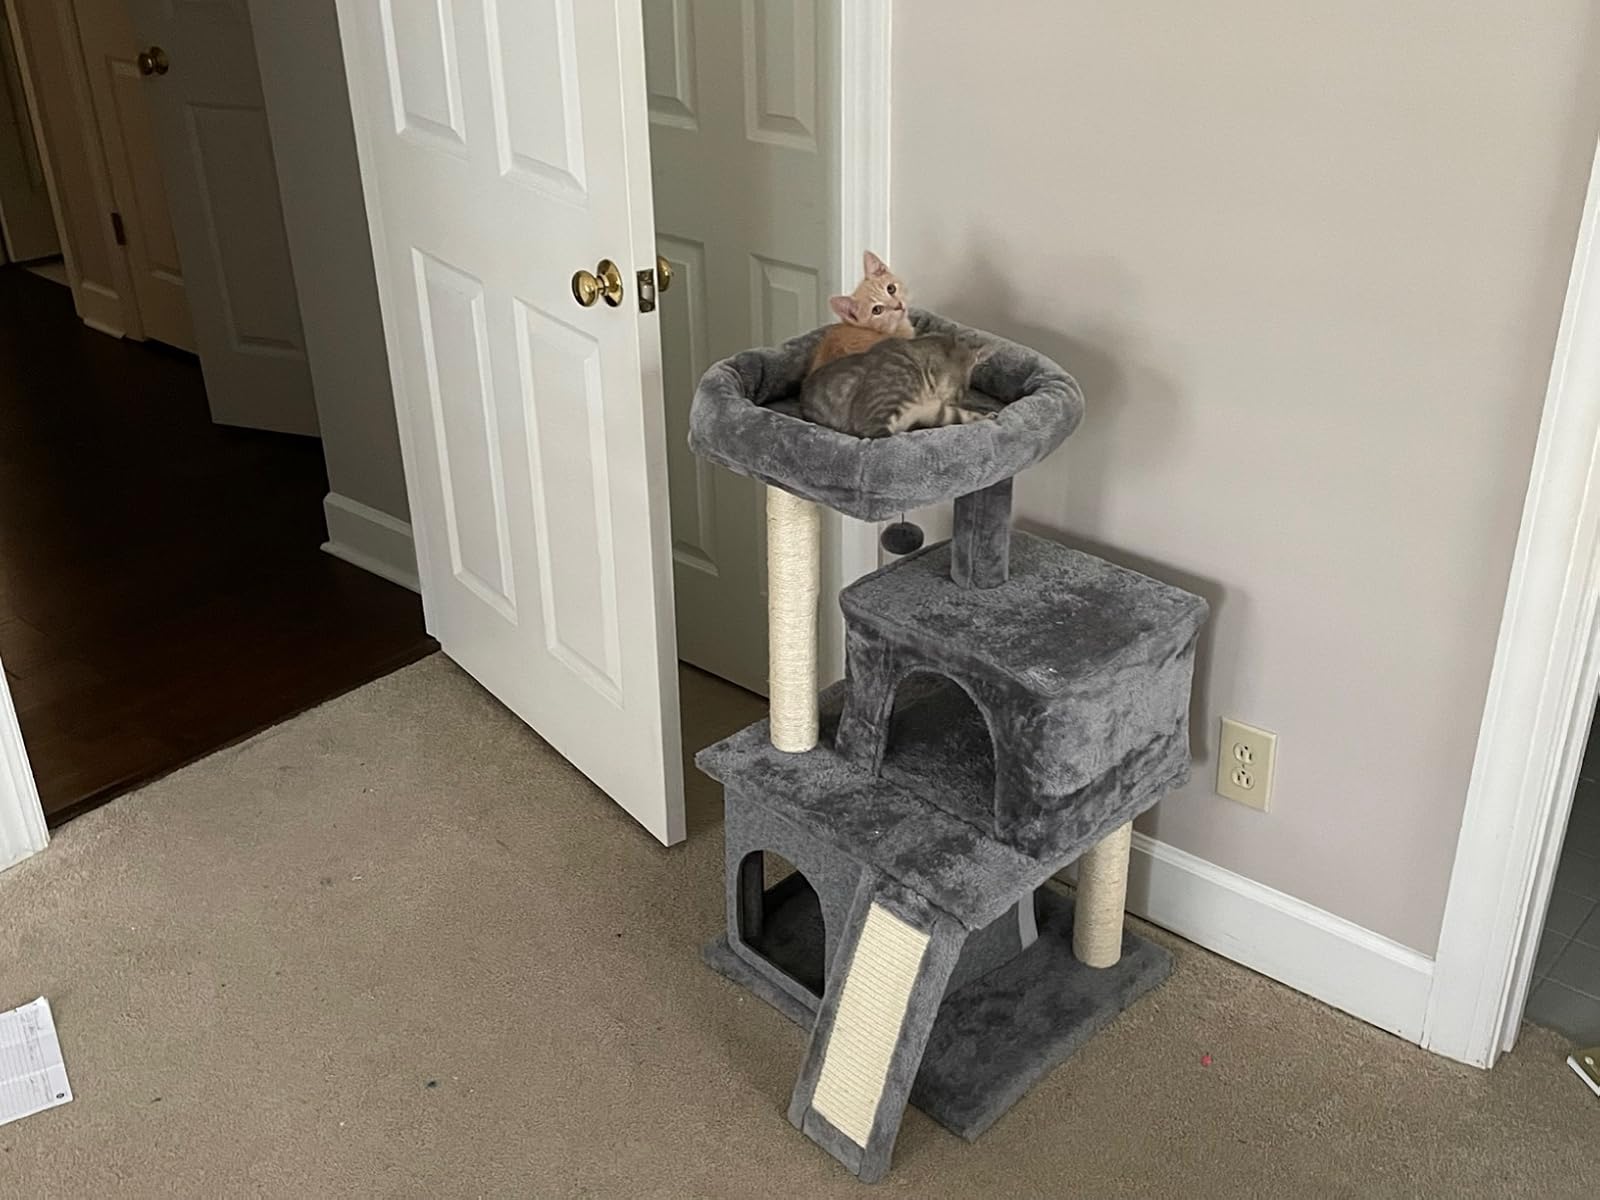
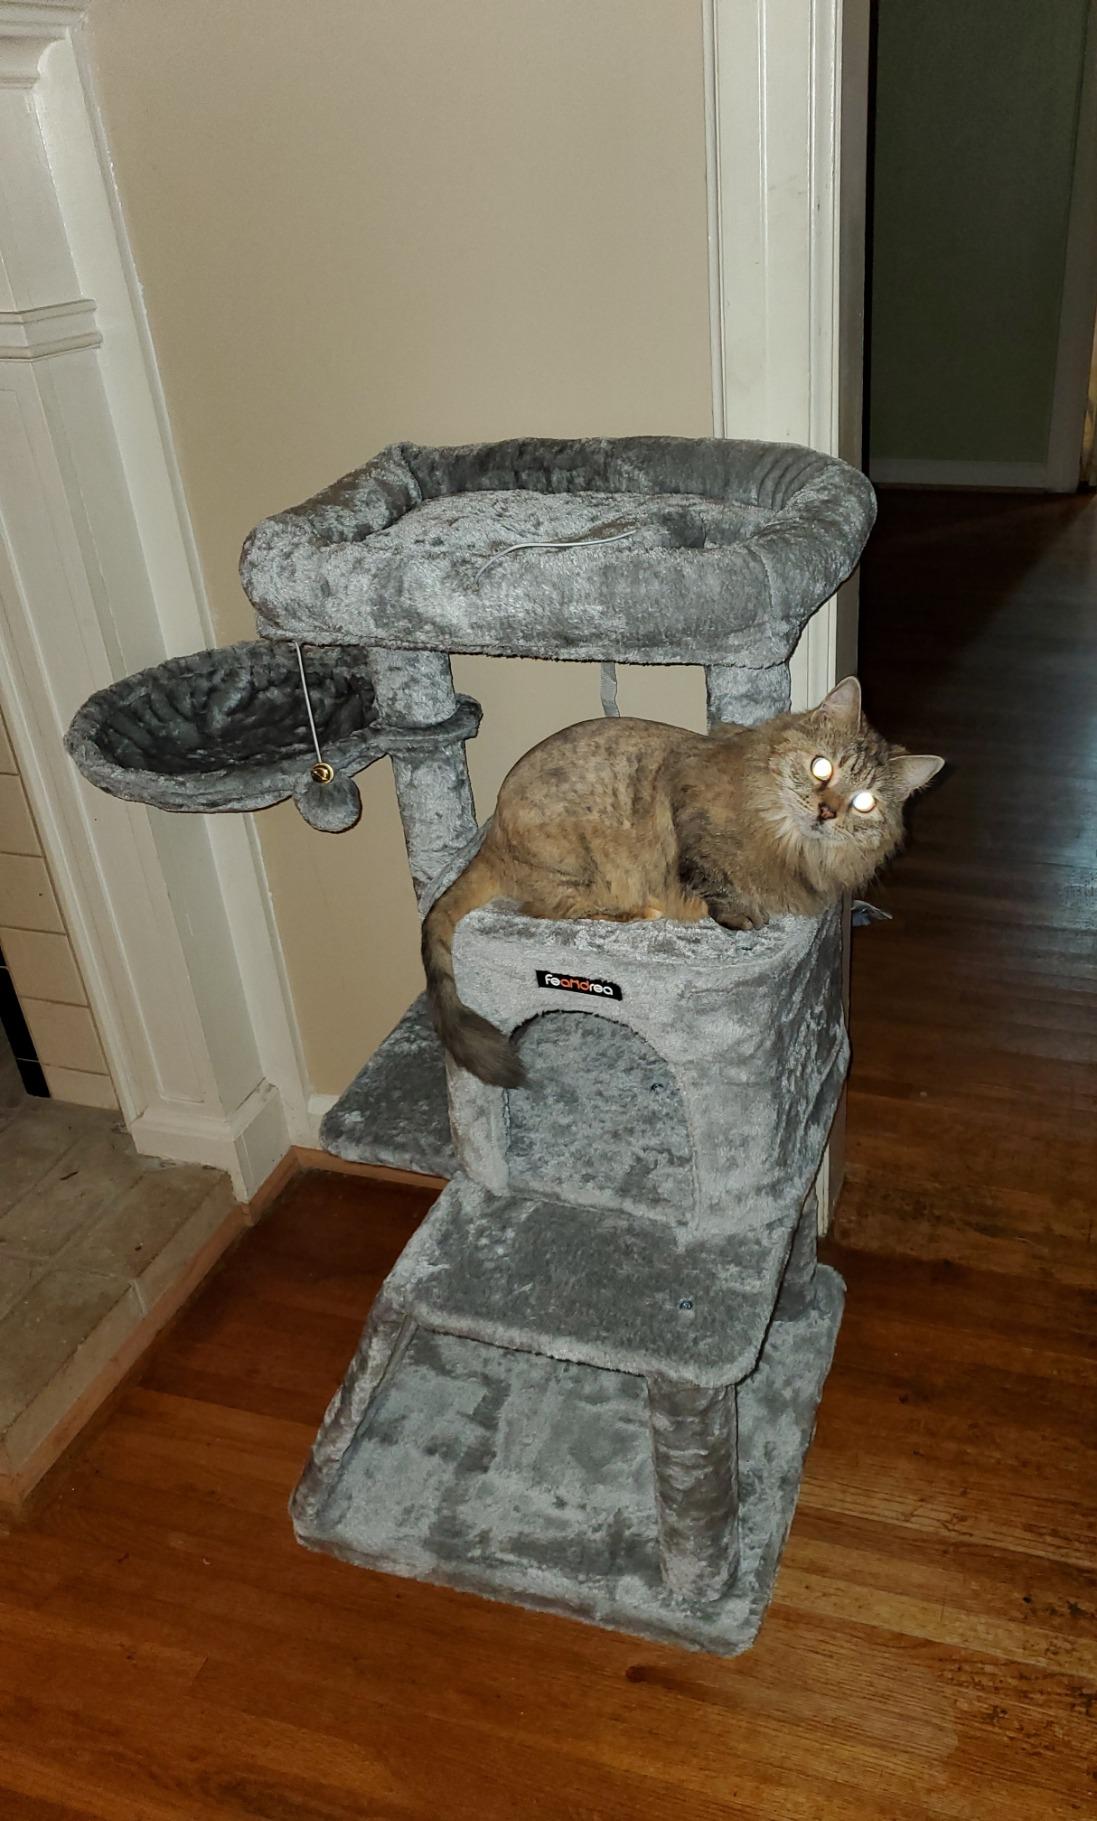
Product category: items_cat tree
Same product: no